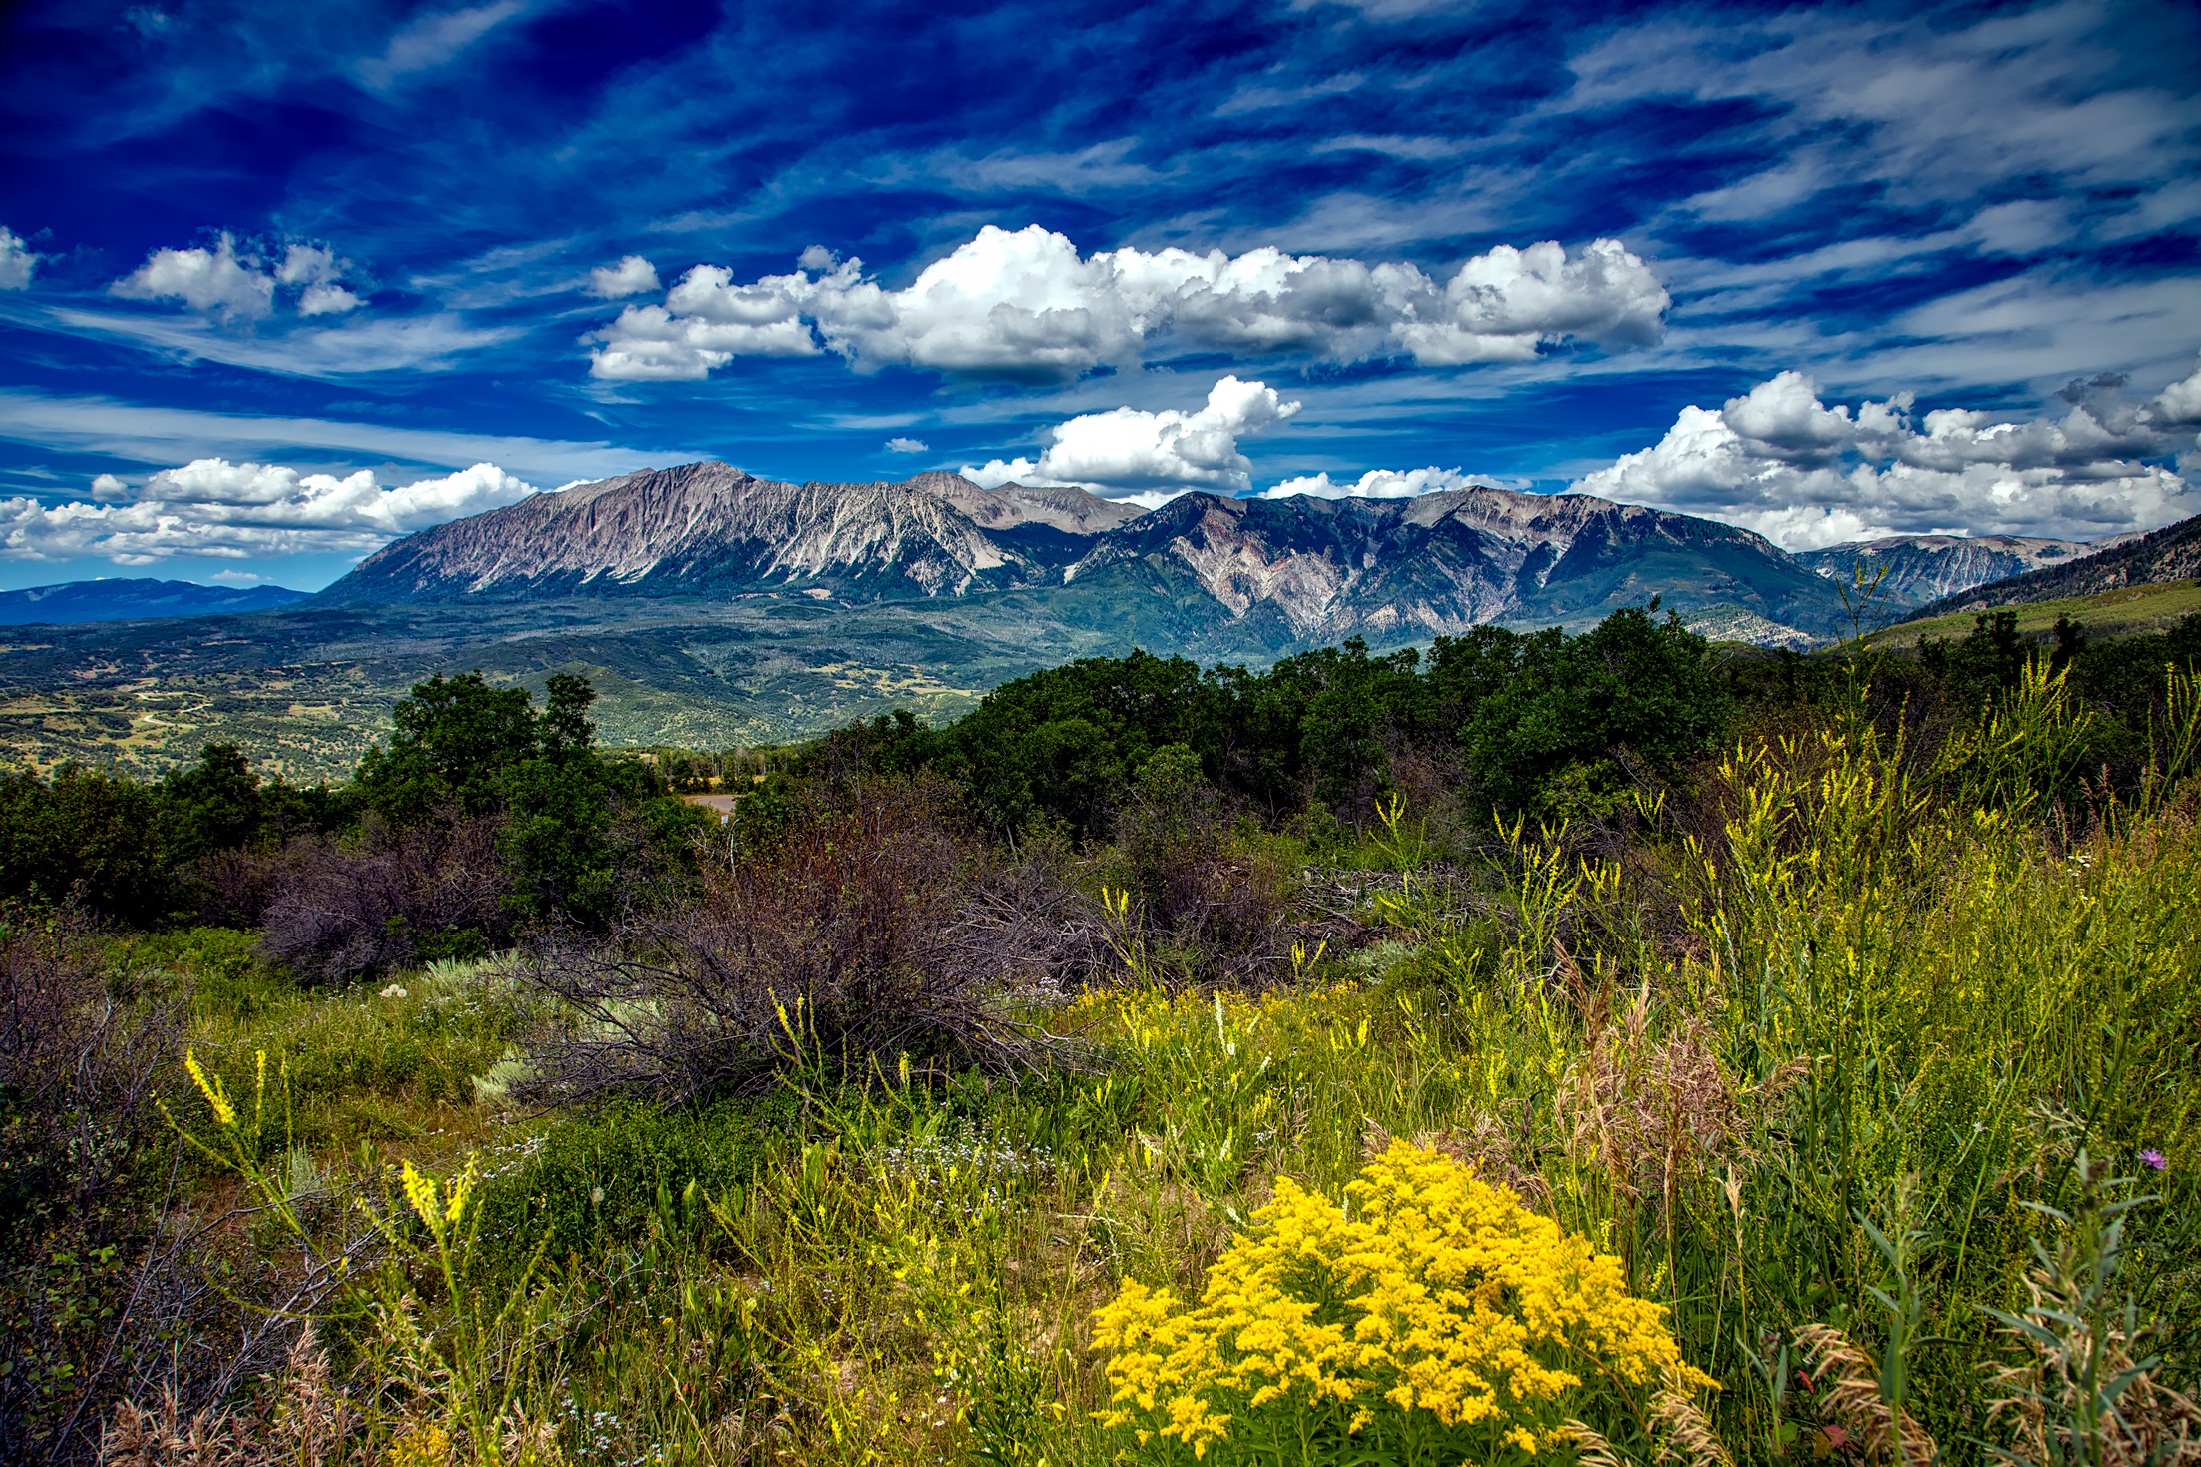
landscape, nature, wilderness, mountain, cloud, sky, meadow, prairie, hill, flower, lake, valley, mountain range, country, rural, autumn, national park, ridge, wildflower, outdoors, clouds, colorado, mountains, alps, grassland, rockies, wildflowers, plateau, vista, pastoral, fell, habitat, loch, ecosystem, landform, natural environment, geographical feature, mountainous landforms